Mongol conquest of the Jin dynasty

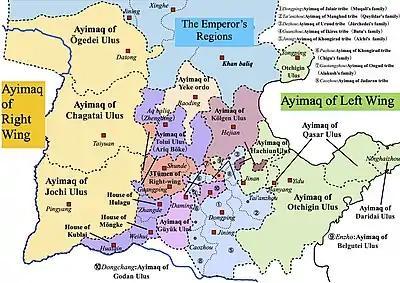
Mongol Empire's in North China

When Ögedei Khan succeeded his father, he rebuffed Jin offers of peace talks but the Jin officers murdered Mongol envoys.